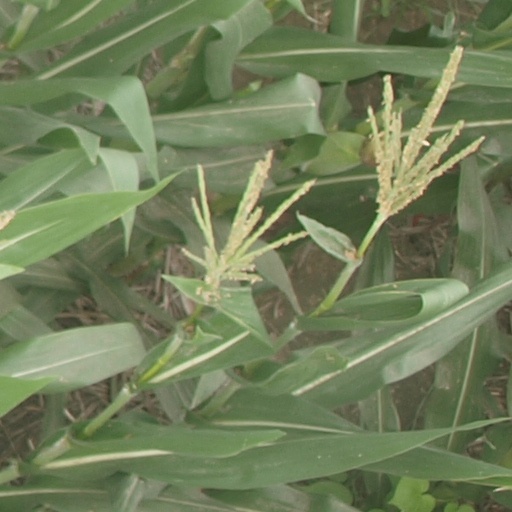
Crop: maize; corn